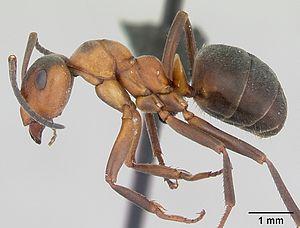
Formica aquilonia est une espèce de fourmis du genre Formica et du sous-genre Formica, très courante en Europe et en Asie, que l'on rencontre jusqu'en Scandinavie au nord, en Bulgarie et en Italie au sud, et du Royaume-Uni à l'ouest jusqu'en Russie à l'est, que l'on trouve même sur les côtes de la mer d'Okhotsk à l'est de la Sibérie. Elles vivent principalement dans les forêts de conifères, mais on peut également les rencontrer dans des forêts caducifoliées.